Hmong people

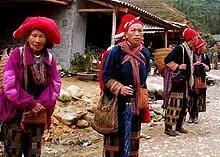
Red Dao in Vietnam

Conflict between the Hmong of southern China and newly arrived Han settlers increased during the 18th century under repressive economic and cultural reforms imposed by the Qing dynasty. This led to armed conflict and large-scale migrations well into the late 19th century, the period during which many Hmong people emigrated to Southeast Asia. However, the migration process had begun as early as the late 17th century, before the time of major social unrest, when small groups went in search of better agricultural opportunities.